Norma Talmadge

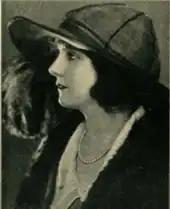
Talmadge, 1923

Throughout the 1920s, Talmadge continued to triumph in films such as 1920's "Yes or No", "The Branded Woman", "Passion Flower" (1921), and "The Sign on the Door" (1921). The next year, she had the most popular film of her entire career, "Smilin' Through" (1922) directed by Sidney Franklin. One of the greatest screen romances of the silent film era, it was remade twice, in 1932 with Norma Shearer, and in 1941 with Jeanette MacDonald.